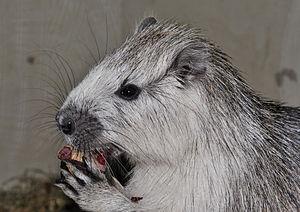
Capromys est un genre de Rongeurs qui comprend des hutias à longue queue, endémiques de Cuba.